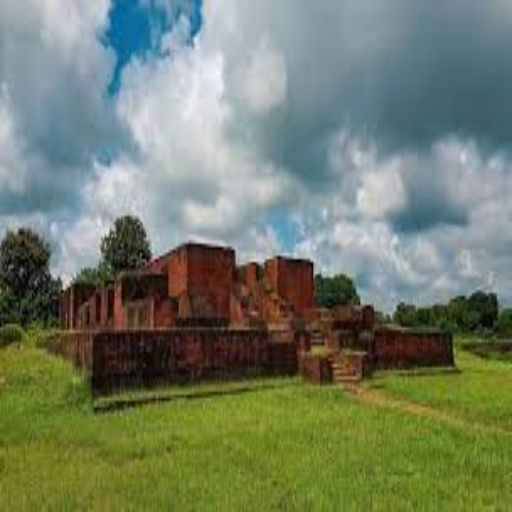
itakhola